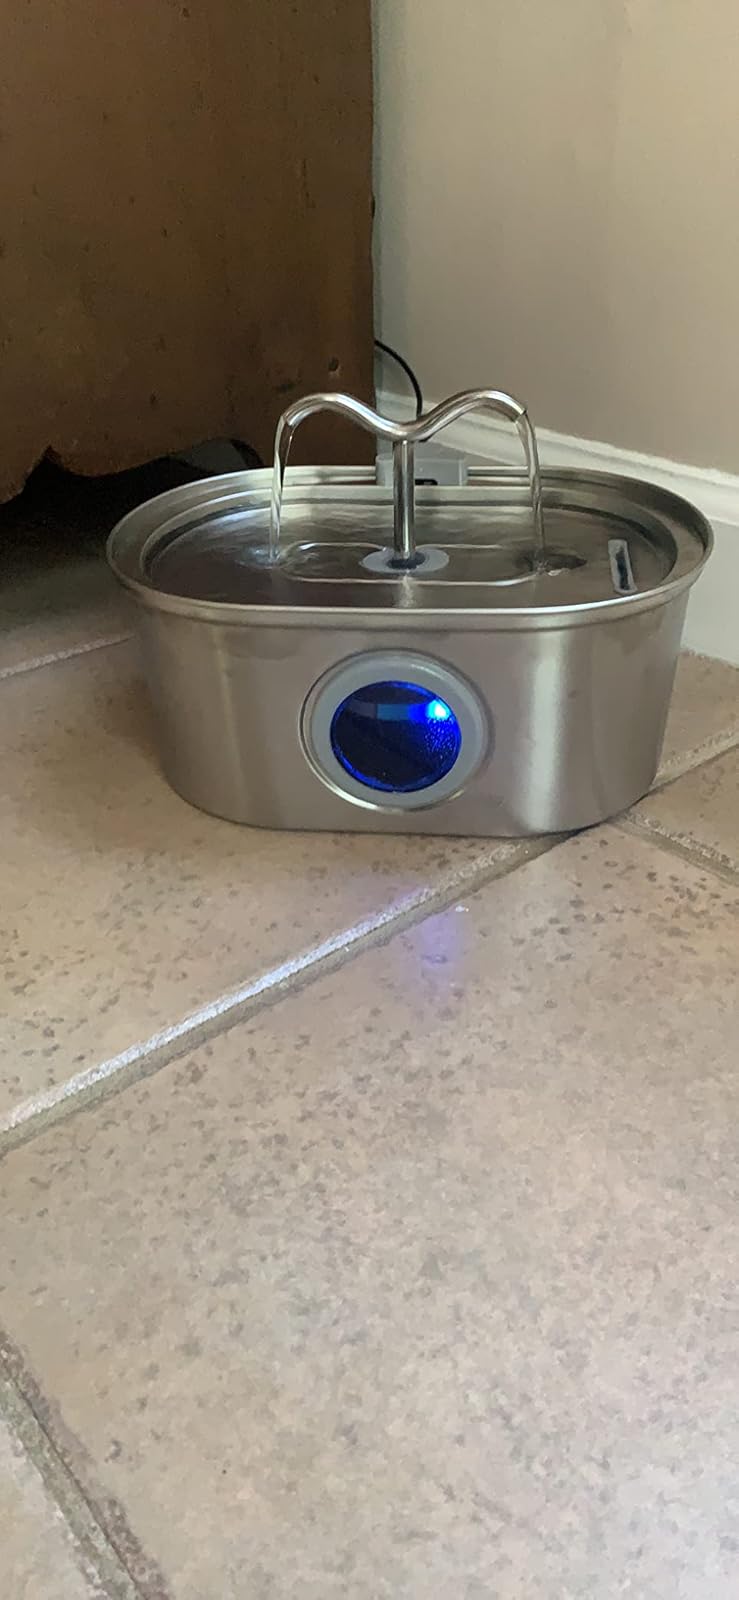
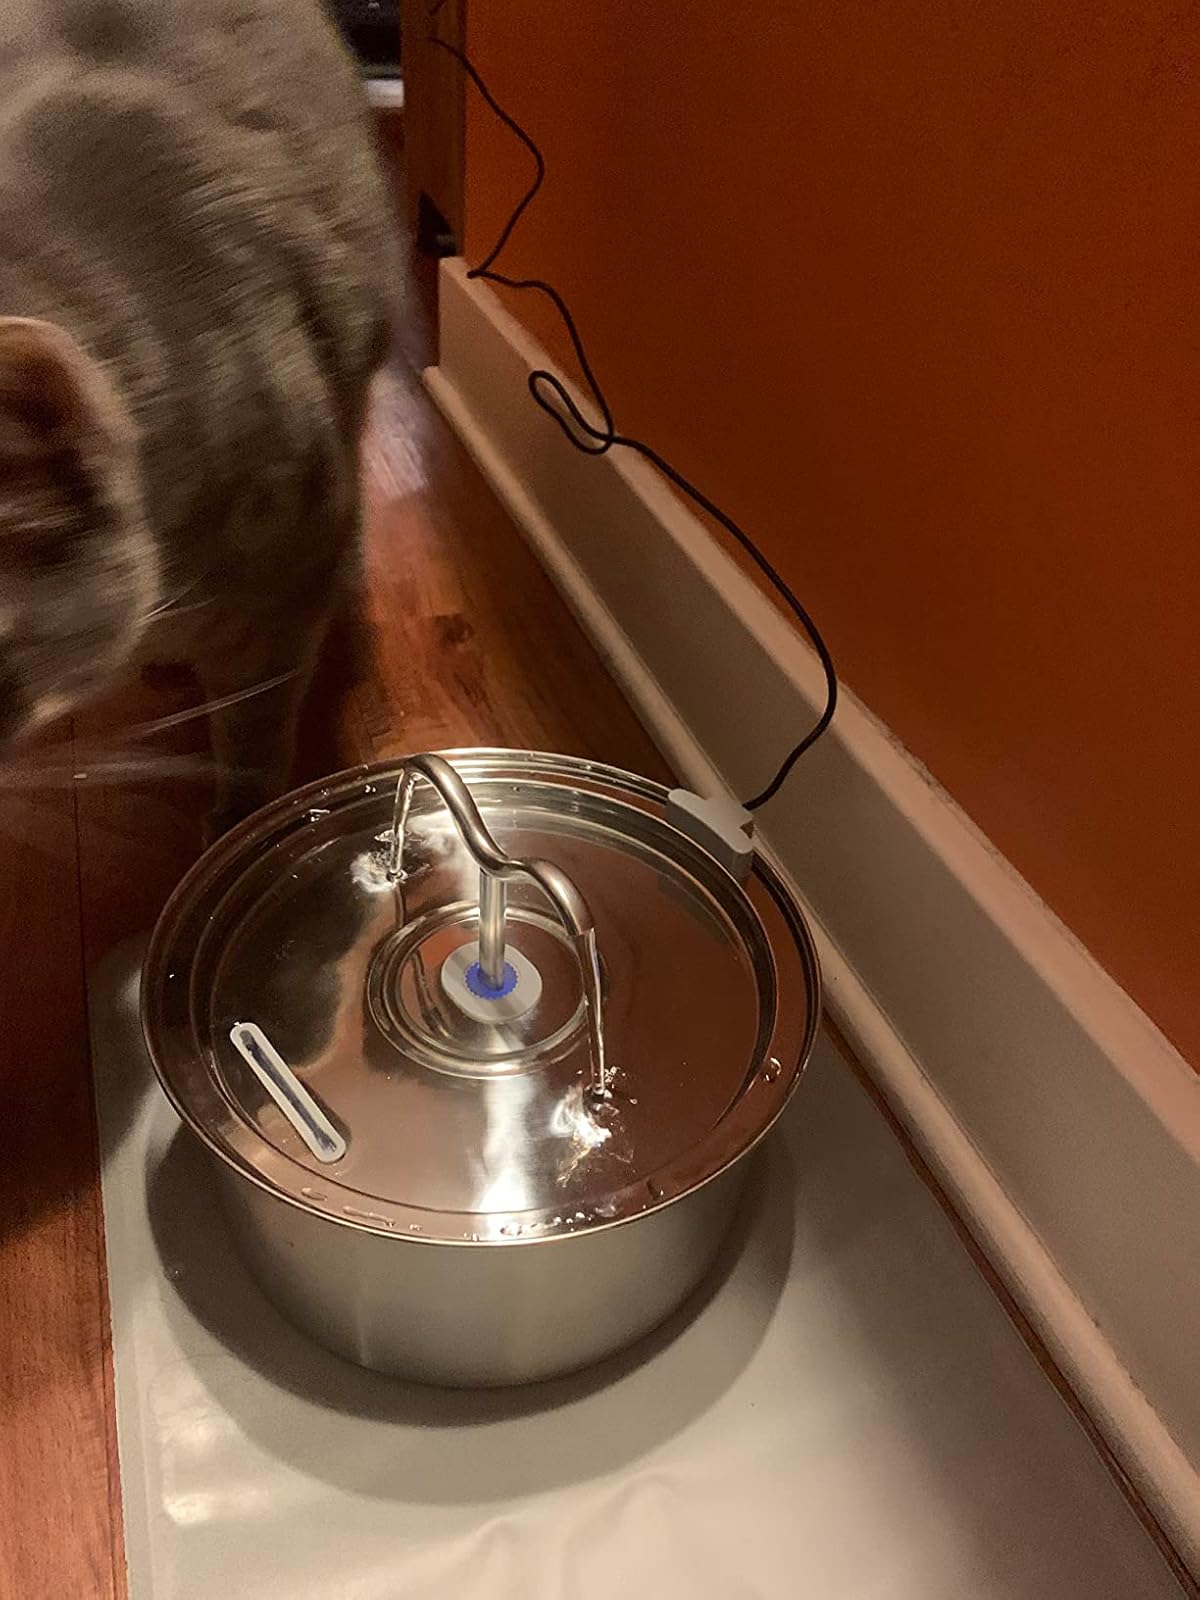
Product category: items_bowl
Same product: no